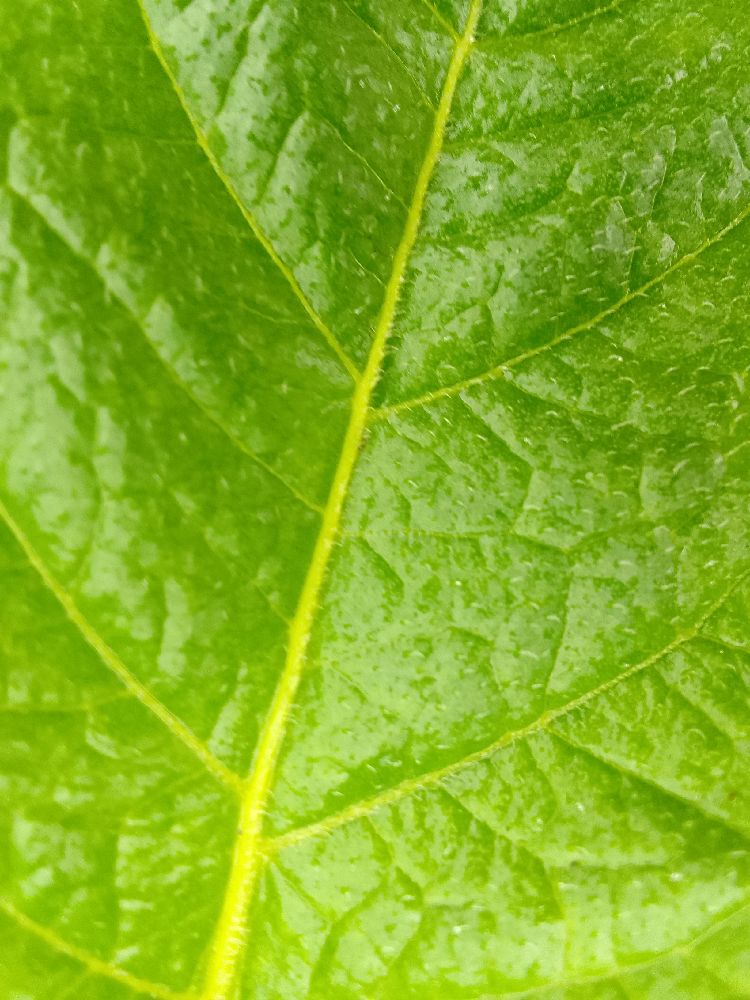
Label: Healthy